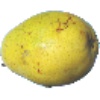
Label: pear_monster